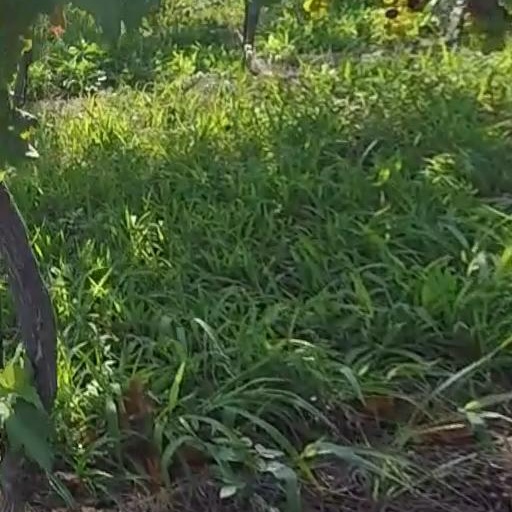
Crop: grape